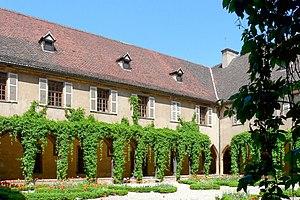
Cloître du couvent des Dominicains au 1 place des Martyrs-de-la-Résistance à Colmar (Haut-Rhin, France).
Colmar est une commune française du département du Haut-Rhin. Préfecture du département, elle fait partie, depuis le 1ᵉʳ janvier 2016, de la région Grand Est.
La place des Dominicains, est un lieu public de la ville de Colmar, en France.
Le couvent des Dominicains de Colmar est un monument historique situé à Colmar, dans le département français du Haut-Rhin.